International Red Cross and Red Crescent Movement

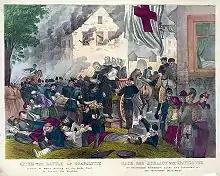
The Red Cross, after the Battle of Gravelotte in 1870

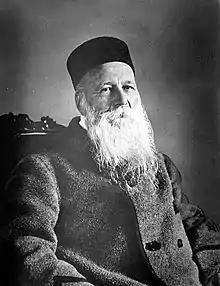
Henry Dunant, author of "A Memory of Solferino"

Until the middle of the nineteenth century, there were no organized or well-established army nursing systems for casualties, nor safe or protected institutions, to accommodate and treat those who were wounded on the battlefield. A devout Calvinist, the Swiss businessman Jean-Henri Dunant traveled to Italy to meet then-French emperor Napoleon III in June 1859 with the intention of discussing difficulties in conducting business in Algeria, which at that time was occupied by France. He arrived in the small town of Solferino on the evening of 24 June after the Battle of Solferino, an engagement in the Austro-Sardinian War. In a single day, about 40,000 soldiers on both sides died or were left wounded on the field. Dunant was shocked by the terrible aftermath of the battle, the suffering of the wounded soldiers, and the near-total lack of medical attendance and basic care. He completely abandoned the original intent of his trip and for several days he devoted himself to helping with the treatment and care of the wounded. He took part in organizing an overwhelming level of relief assistance with the local villagers to aid without discrimination.